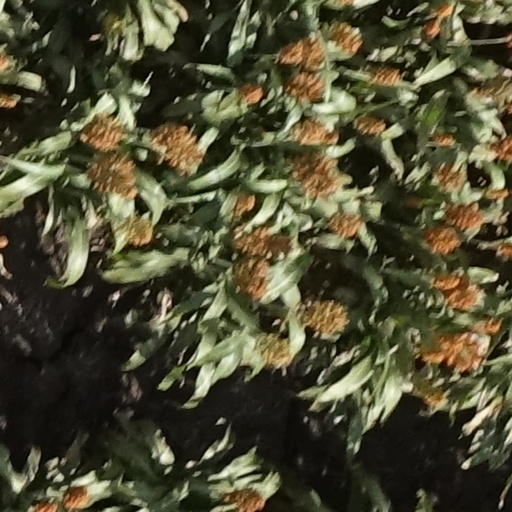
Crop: sorghum